Middle Assyrian Empire

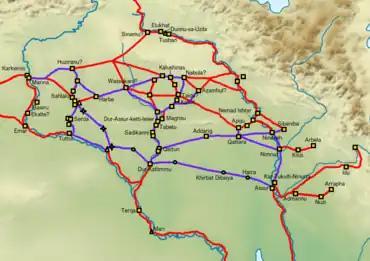
Approximate map of the Middle Assyrian road system. The roads in purple are archaeologically attested and the roads in red are also likely to have existed.

The Assyrian kings never ceased to believe that the lost lands would eventually be retaken. In the end, the collapse of the Hittites and the Egyptian lands in the Levant benefitted Assyria; with the old empires shattered, the fragmented territories surrounding the Assyrian heartland would eventually prove to be easy conquests for the Assyrian army. The reign of Ashur-dan II (934–912 BC) effectively terminated the poorly documented second period of Middle Assyrian decline. Multiple inscriptions survive from Ashur-dan's time, several of which describe campaigns in the peripheries of the Assyrian heartland, illustrating that Assyrian power was beginning to resurge. Ashur-dan's campaigns were mainly focused on the northeast and northwest. Among the victories recorded in his inscriptions was the conquest of Katmuḫu, which once again had gained independence during the decline. According to the inscription, Ashur-dan captured Katmuḫu, razed the city's royal palace, brought its king to Arbela, flayed and executed him, and then displayed his skin on the wall of one of his cities. Assyrian reconquest meant that a high level of threat had to be established in order to keep the vassals in line; an explanation for the brutality and violence of certain acts (such as Ashur-dan's treatment of the defeated king) committed by the Assyrian kings. The descriptions of such acts in inscriptions do not necessarily reflect the truth given that they also served as intimidating tools for propaganda and psychological warfare.